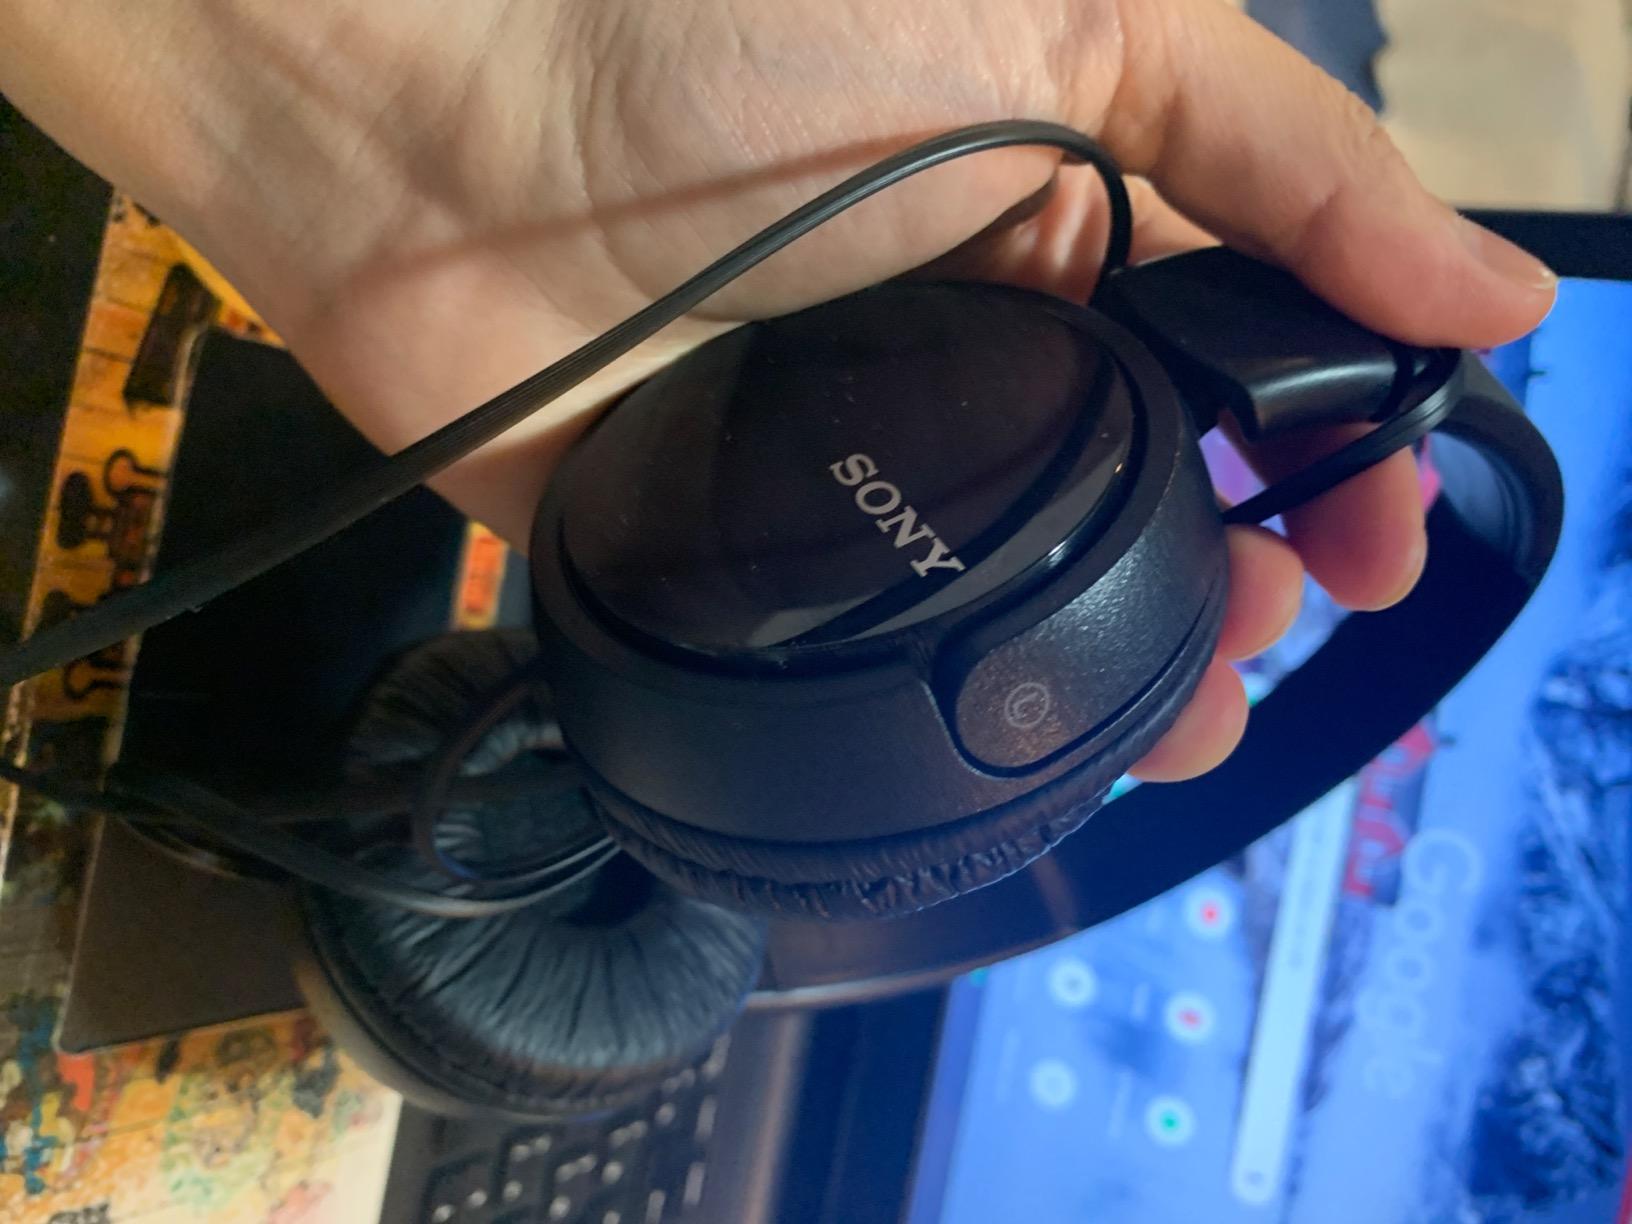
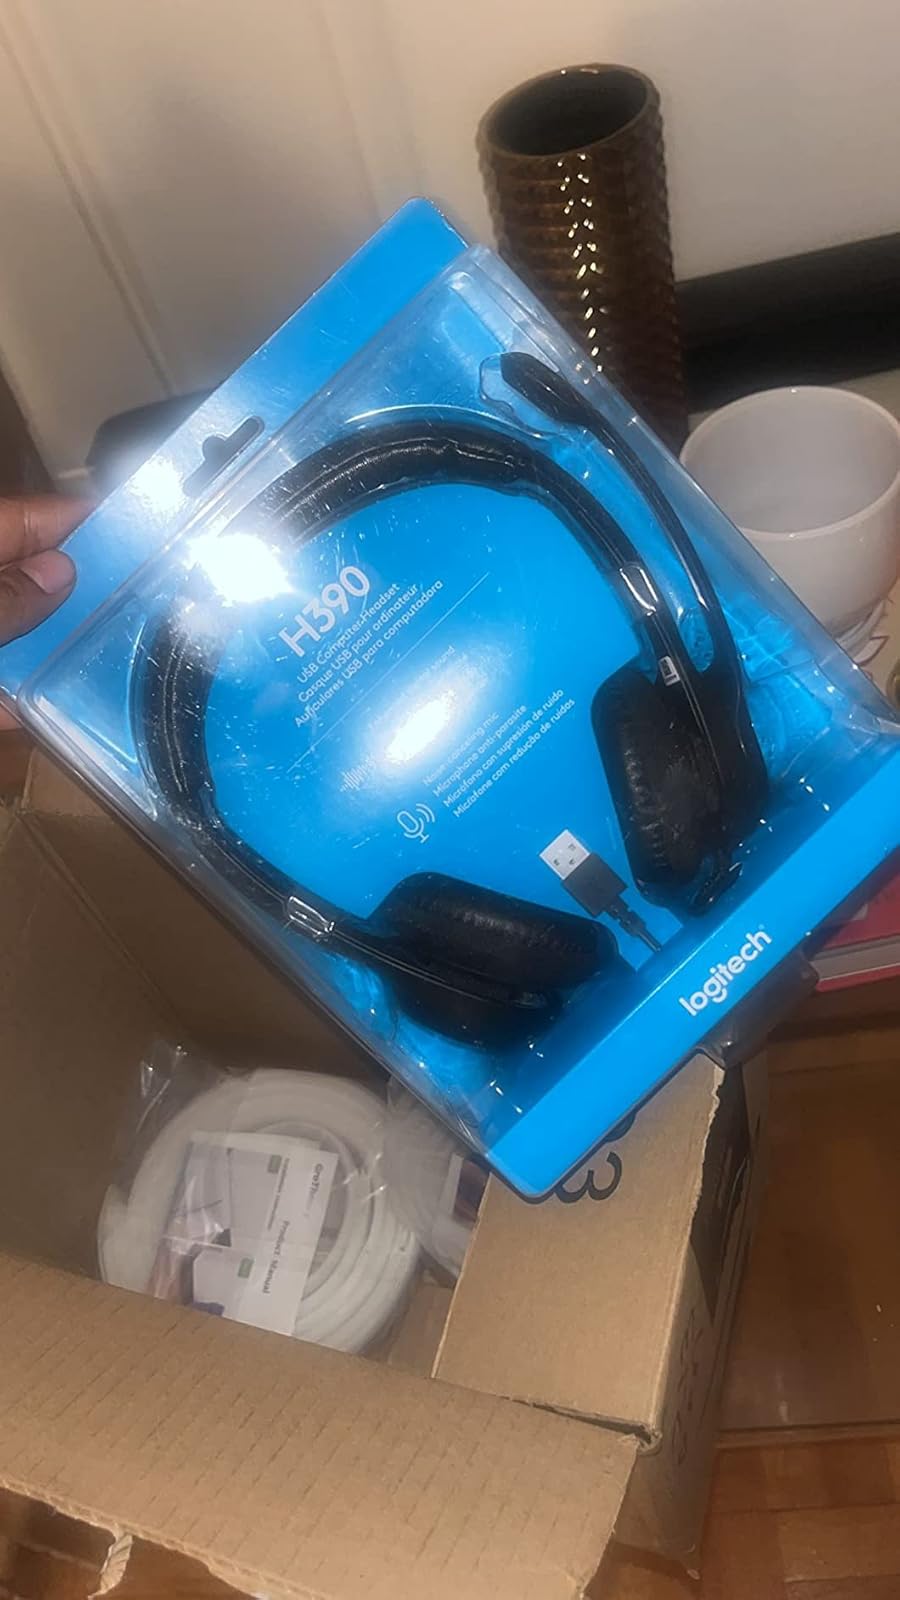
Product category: headphones
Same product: no